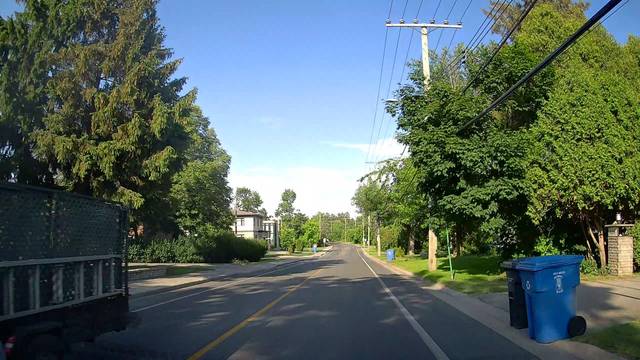
Region: Canada
Coordinates: 45.423, -73.869